Kangilu

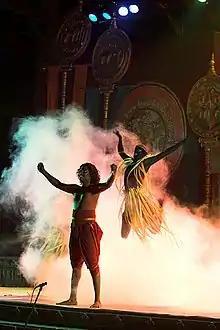
A Kangeelu dancer

Kangeelu or Kangilu is a traditional folk dance from Udupi and Dakshina Kannada region in the South Indian state of Karnataka. It is a spiritual dance performed on the full moon day in Mai month of Tulu calendar. It is believed to keep away disease, evil spirits, and other negative energy and serves to foster peace, harmony, and a community spirit. The dance is performed as a part of a seven day "Kangilu Kunitha" to propitiate the goddess Khadgeshwari and Koragajja, a spirit considered as a form of god Shiva.